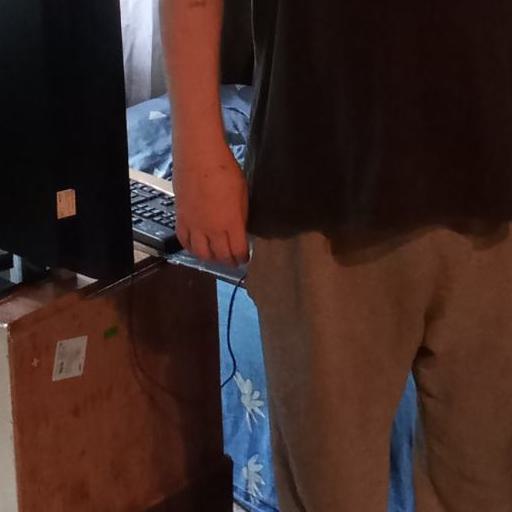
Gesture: no_gesture